Charters Towers Region

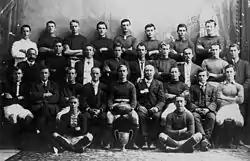
A Rugby league team from Charters towers (1915)

The populations given relate to the component entities prior to 2008. The 2011 census was the first for the new Region.